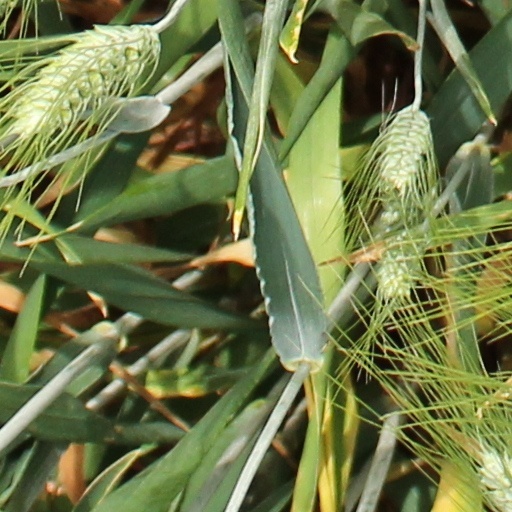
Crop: wheat